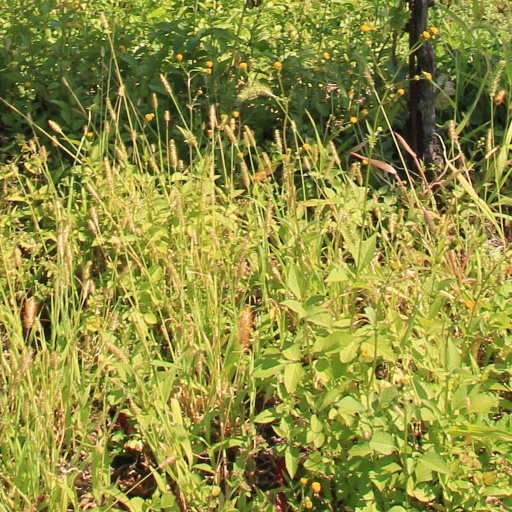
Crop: grape